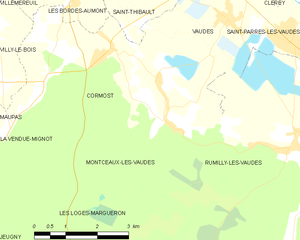
Carte des communes françaises: Montceaux-lès-Vaudes